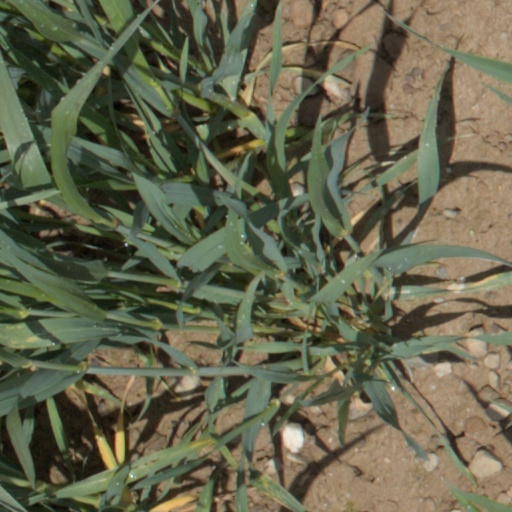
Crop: wheat